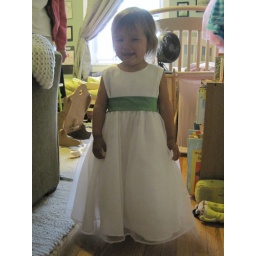
Posing in the flower girl dress for Uncle Peter and Aunt Sara's wedding